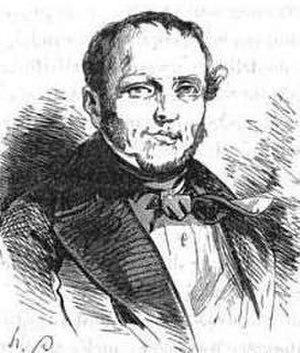
Giuseppe Fieschi (1790-1836).
Bien que les Trois Glorieuses soient, en grande partie, le fait d'armes de nombreux républicains convaincus, c'est finalement une seconde monarchie constitutionnelle que les libéraux arrivent à instaurer aux dépens des républicains. L'hésitation de 1830 a, en fait, été favorable aux bourgeois libéraux, mieux organisés pour instaurer un nouveau régime et hostiles à une république. Les républicains reprennent alors leur opposition à un régime qu'ils n'approuvent pas.